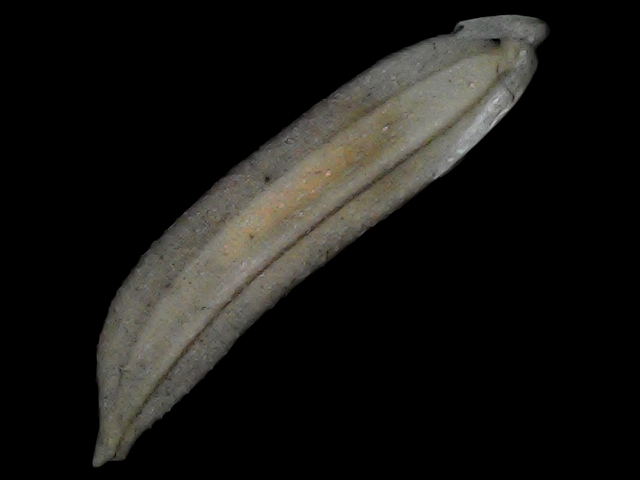
Rice variety: Bd57